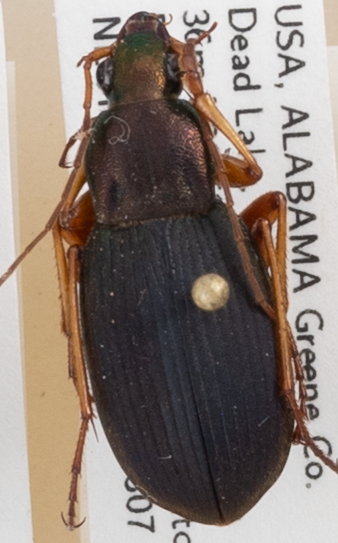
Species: Chlaenius aestivus
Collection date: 2018-05-07
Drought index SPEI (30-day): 0.822
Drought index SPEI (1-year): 0.8
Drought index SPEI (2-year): -0.39